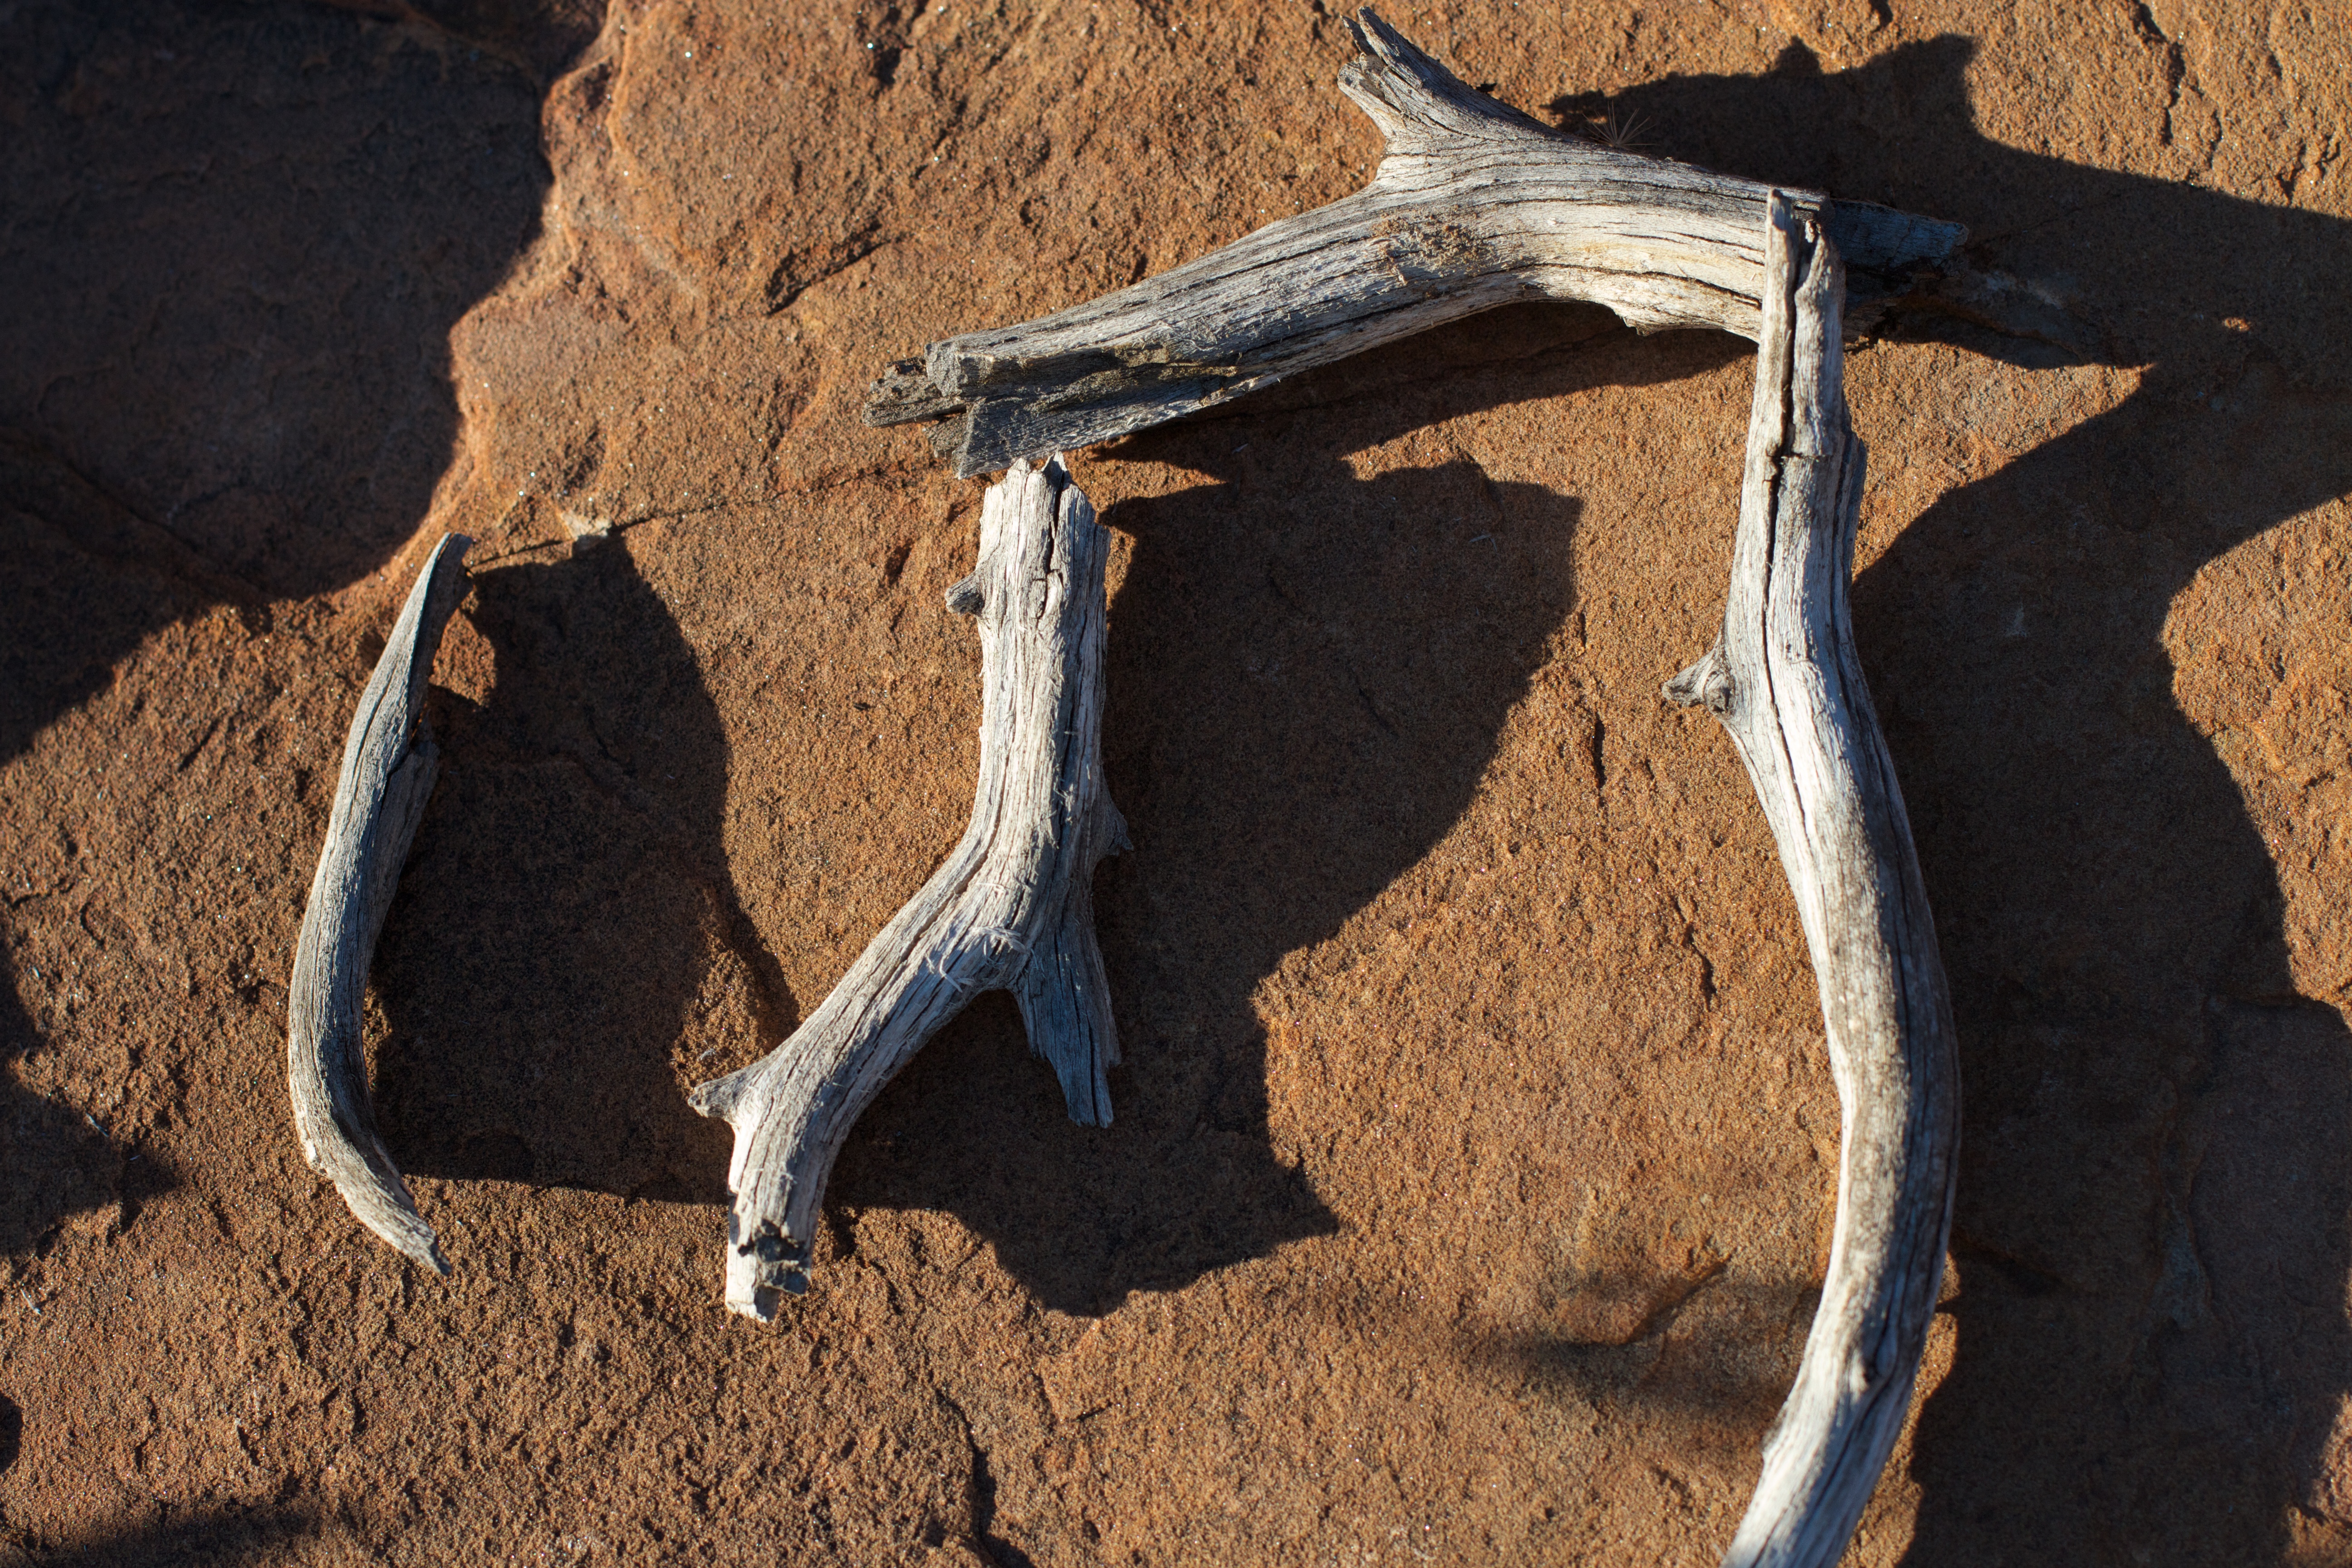
tree, wood, soil, material, antler